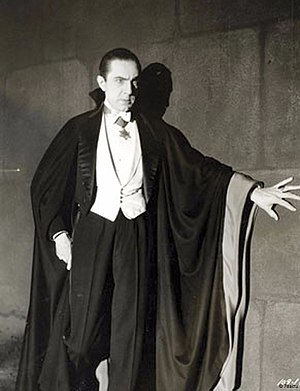
Dracula (film fra 1931)
Bela Lugosi - Dracula
Dracula er en amerikansk vampyr-gyserfilm fra 1931 af Tod Browning. Filmen er baseret på et skuespil af Hamilton Deane, der igen er baseret på Bram Stokers roman. Filmen blev produceret af filmselskabet Universal Pictures, som indspillede to versioner samtidigt: Den engelsksprogede version, som er den bedst kendte, og en spansksproget version, Drácula, med Carlos Villarías i titelrollen. I den engelsksprogede version er det, ligesom i skuespillet, der turnerede i USA fra 1927, den ungarskfødte Bela Lugosi, der har titelrollen som Grev Dracula.